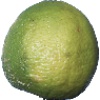
Label: Limes 1